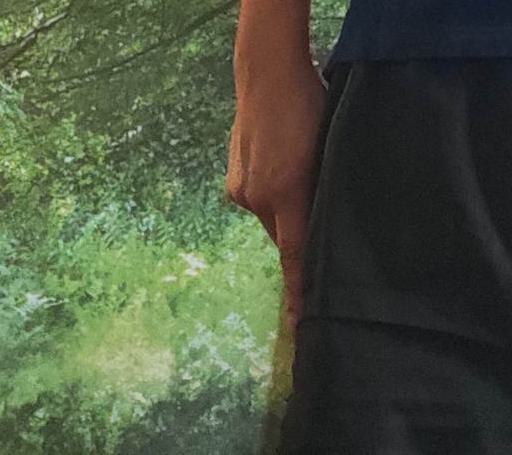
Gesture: no_gesture